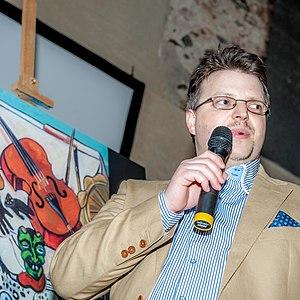
Matthias Laurenz Gräff est un peintre, activiste politique, historien et l'organisateur de la plateforme politique non partisane Dialog im Kamptal. Ses peintures politiques sont publiées dans des livres et magazines nationaux et internationaux.